Daubèze

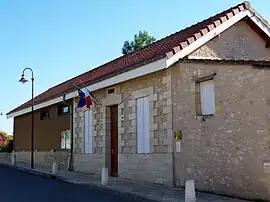
Town hall

Daubèze is a commune in the Gironde department in southwestern France.